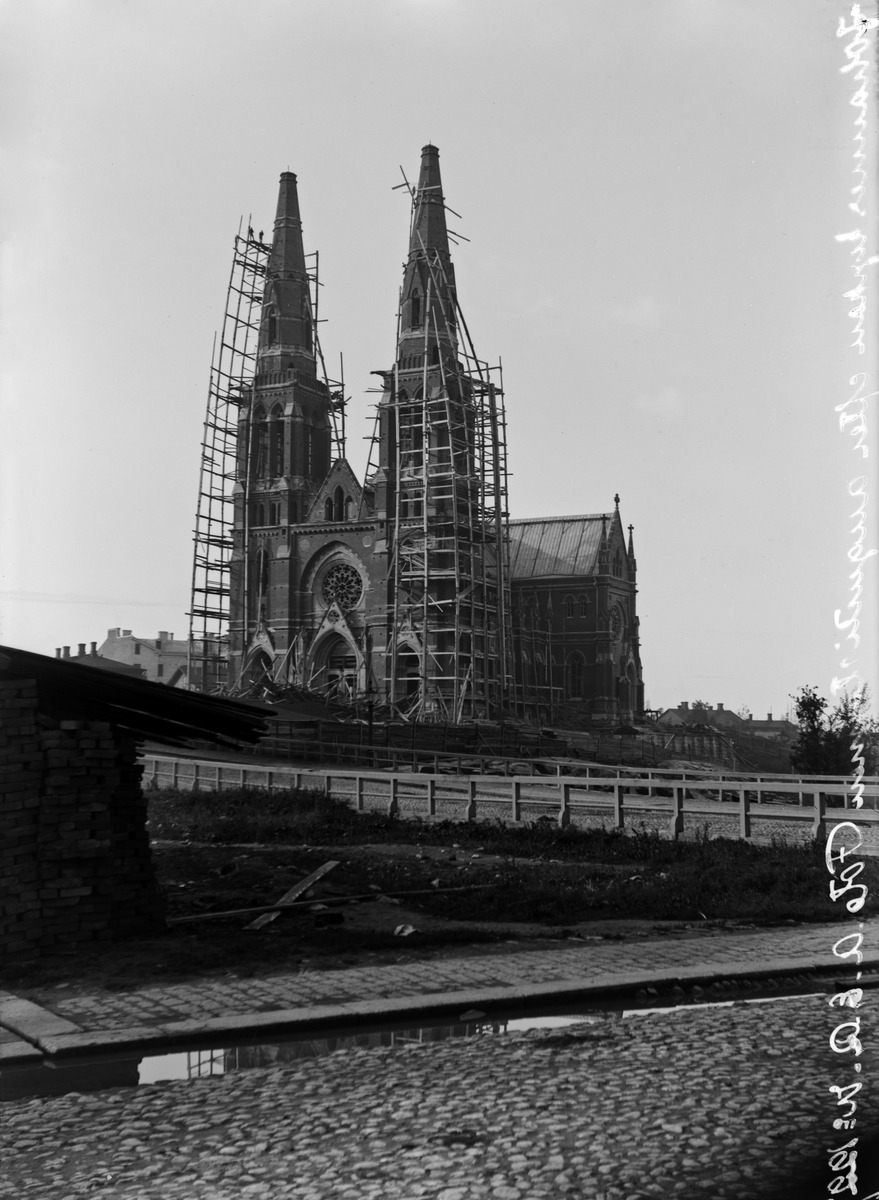
Rakenteilla oleva Johanneksen kirkko elokuun myrskyn jälkeen, arkkitehti A
sisällön kuvaus: Rakenteilla oleva Johanneksen kirkko elokuun myrskyn jälkeen, arkkitehti A. E. Melander, valmistunut 1891. mustavalkoinen
Kuvaaja: Rosenbröijer, A.E., valokuvaaja
Ajankohta: kuvausaika 1890 elokuu
Paikka: Suomi, Uusimaa, Helsinki, Ullanlinna Helsinki, Korkeavuorenkatu 12
Aiheet: rakennukset, kirkkorakennukset, kirkot, arkkitehtuuri, uusgootiikka, rakentaminen, työmaat, telineet, tukitelineet, työtelineet, aidat, myrskyt, tornit